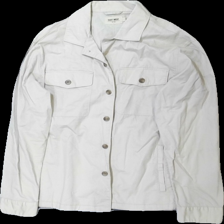
View: front
Type: Jacket
Category: Men
Brand: East West
Colors: Beige, Brown
Material: 100% bomull
Cut: C-collar
Size: L
Season: All
Price range: <50
Recommended usage: Reuse
Description: skjorta med bruna knappar